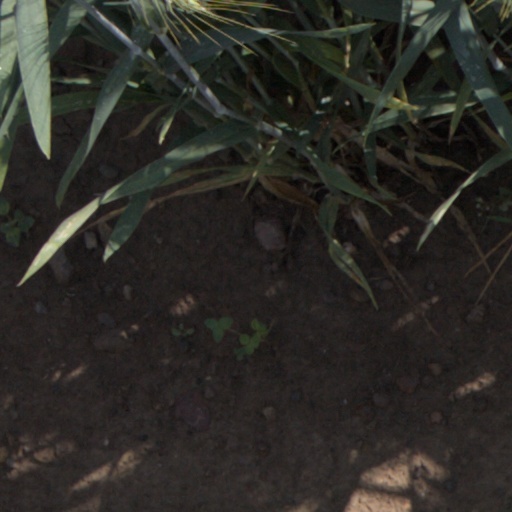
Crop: wheat